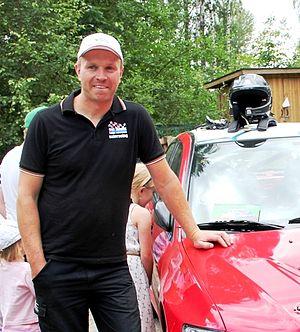
Juha Salo, né le 28 février 1976, est un pilote automobile finlandais de rallyes.